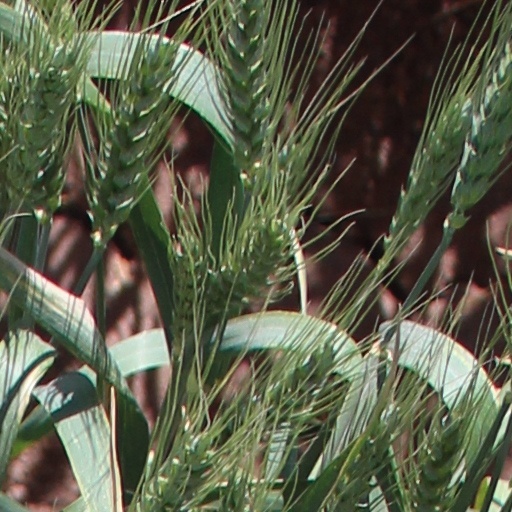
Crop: wheat